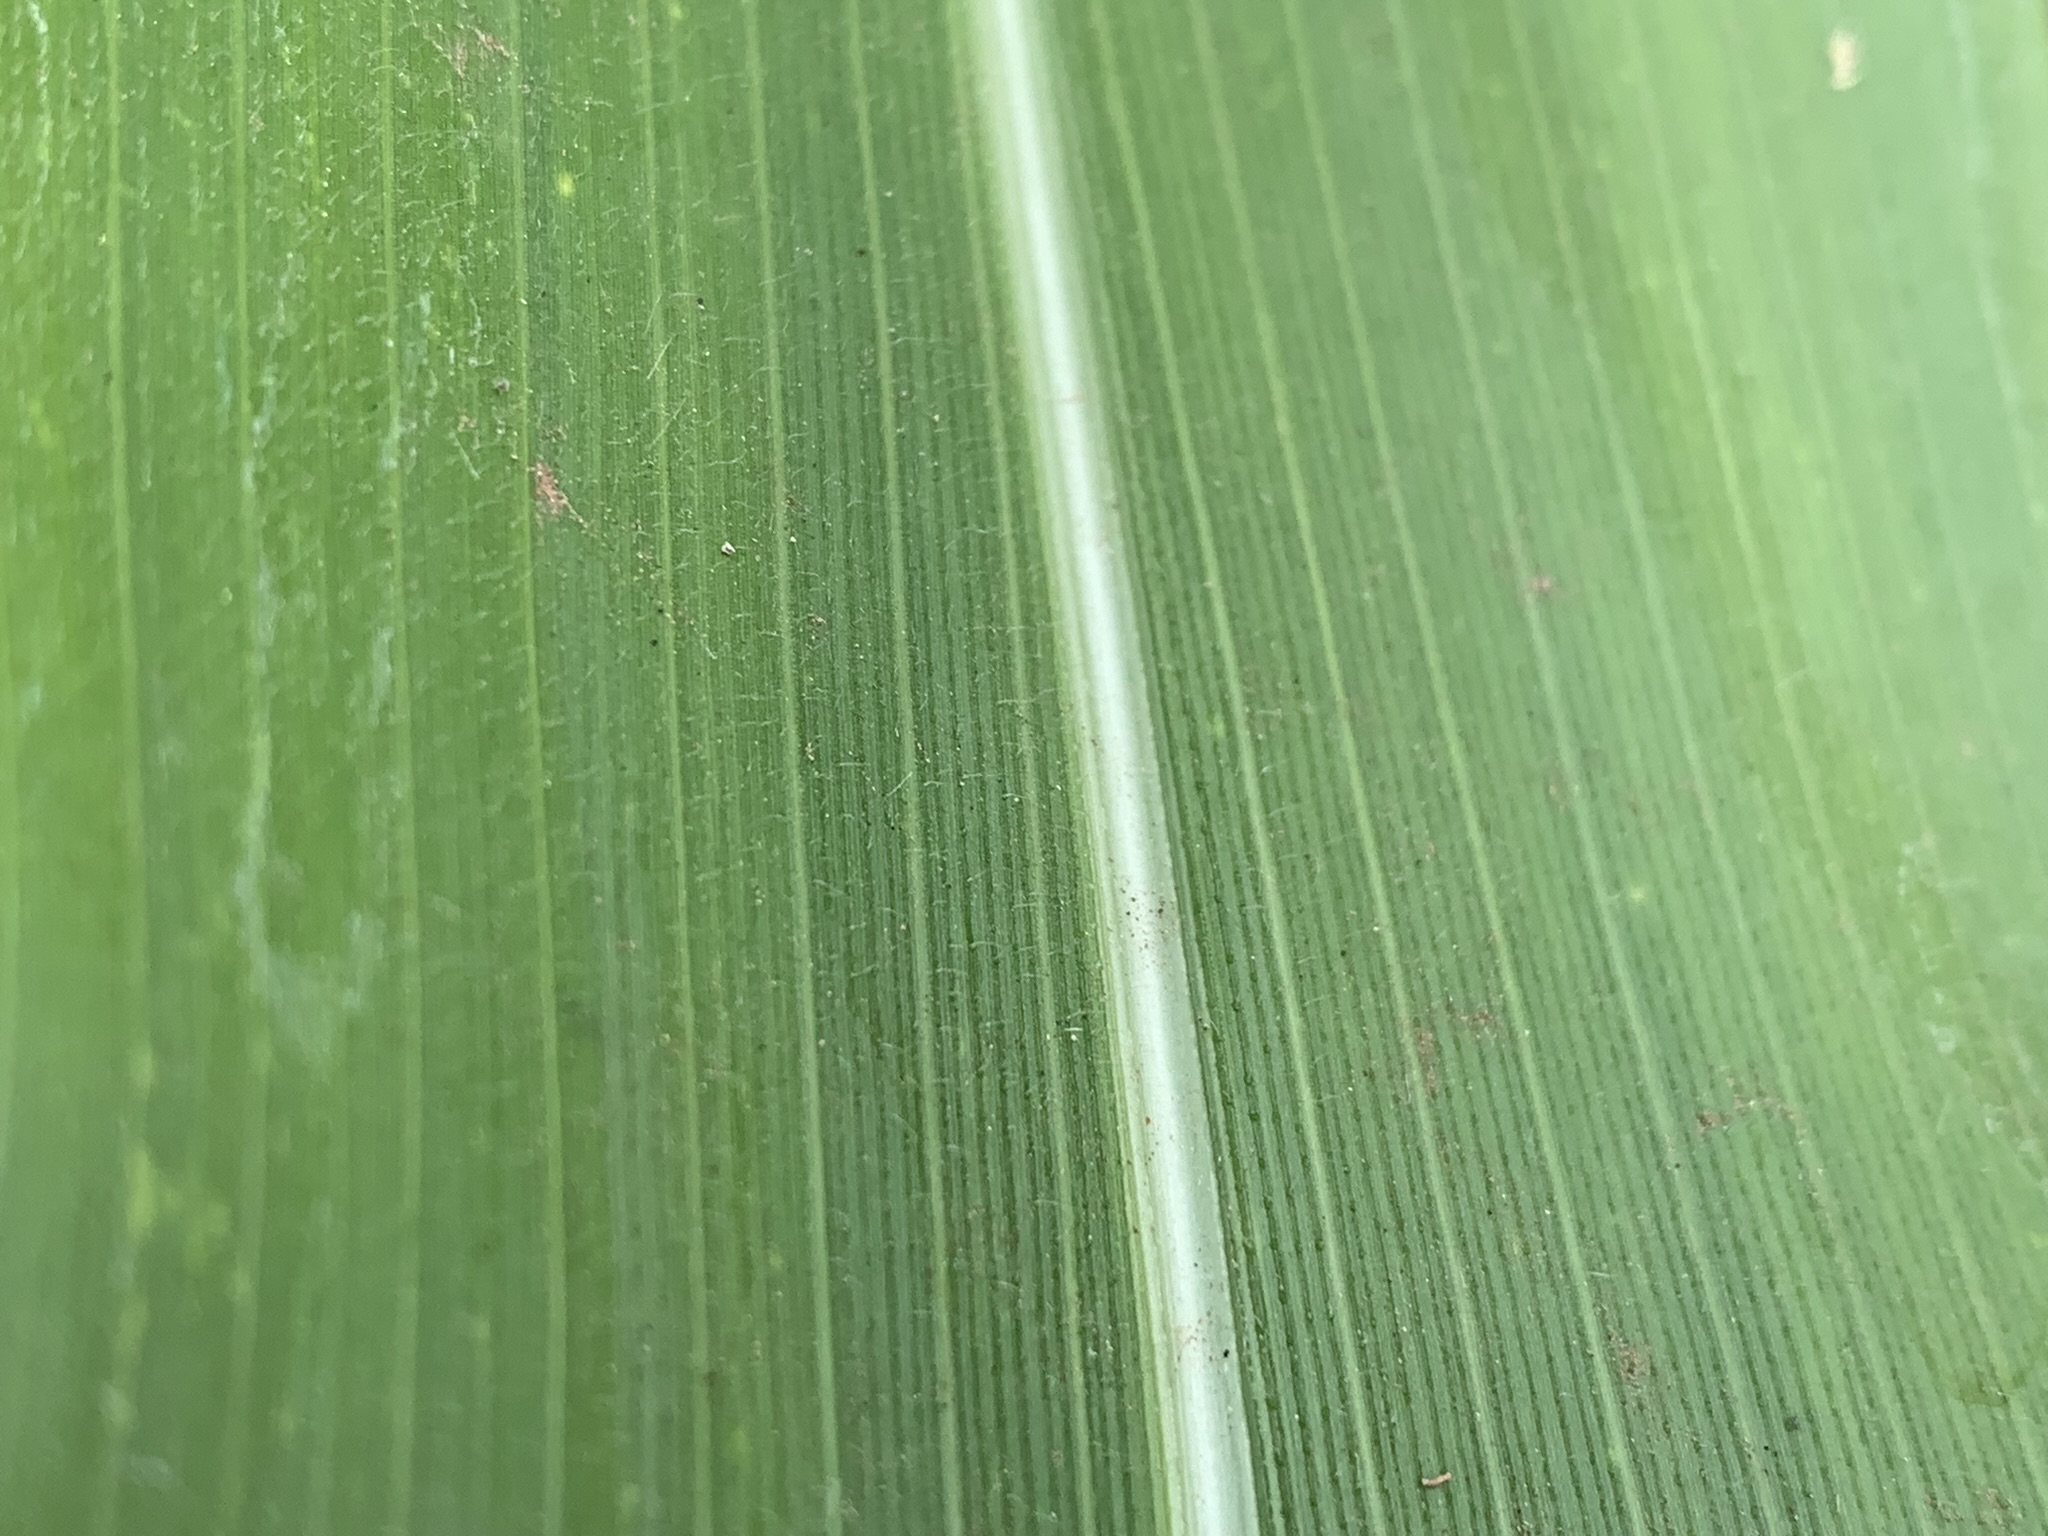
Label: Healthy